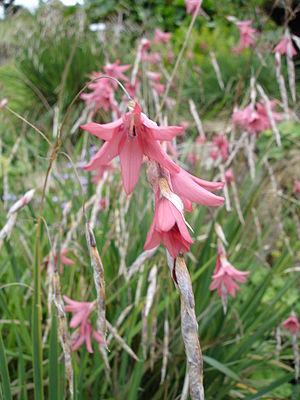
Dierama est un genre de plantes de la famille des Iridaceae.